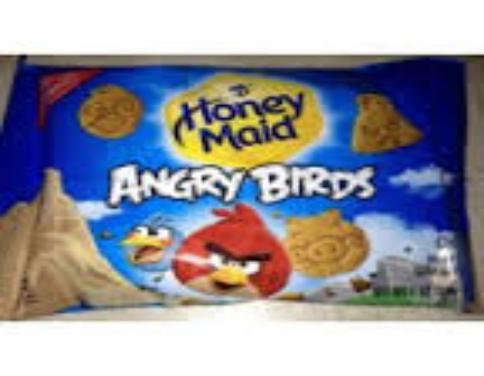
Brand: Honey Graham
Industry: Food